Saint-Gilles Prison

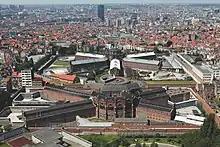
Aerial view of the prisons of Saint-Gilles (back) and Forest (front)

Saint-Gilles Prison is located at 106, / in Saint-Gilles, on the borders with Ixelles and Forest. The rear of the surrounding wall borders the /, opposite . The two prisons are connected by an underground passage used to serve to transfer prisoners. This close proximity causes frequent confusion between the two prisons in the media.